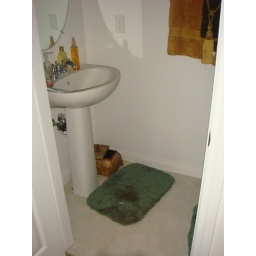
Small 1st level bathroom and doorway, very difficult to move around a w/c. Also no shower on first floor bathroom